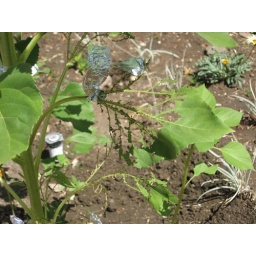
Sunflower plants being eaten by pretty little green birds!